Yōko Sugi

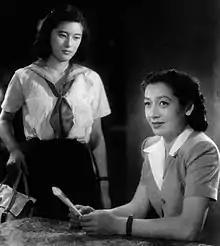
Sugi (left) and Setsuko Hara in Aoi sanmyaku

was a Japanese actress mainly active in the 1950s, who appeared in films of Mikio Naruse, Kinuyo Tanaka and Tadashi Imai.